Saskatoon Police Service

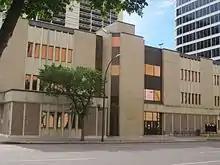
Former Saskatoon Police Service headquarters

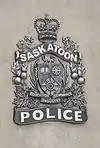
Service shield, on new building in 2014

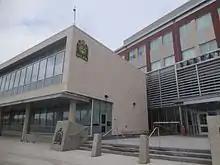
One view of the front of the new Police Service headquarters building in 2014

In 1930, the force moved into its first purpose-built police station, the Municipal Justice Building on the corner of 4th Avenue and 23rd Street, across from City Hall. In 1977, a new station was built next to it. The old station was demolished in 1996 and the space became a parking lot. The new building cost roughly $5.5 million and had a floor space of 101,000 sq. feet. On 22 July 2014, Saskatoon's police operations moved into a new, much larger building on the 25th Street extension, between First Avenue and Idylwyld Drive. Built at a cost of $122 million, it is expected that it will serve as the central headquarters for the next 50 years.